Tooth whitening

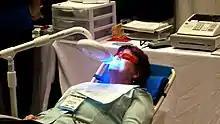
In office tooth whitening with laser light activation

The whitening shade guides are used to measure tooth colour. These shades determine the effectiveness of the whitening procedure, which may vary from two to seven shades. These shades may be reached after a single in office appointment, or may take longer, depending on the individual. The effects of bleaching can last for several months, but may vary depending on the lifestyle of the patient. Consuming tooth staining foods or drinks that have a strong colour may compromise effectiveness of the treatment. These include food and drinks containing tannins such as; coffee, tea, red wines, and curry.